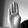
ASL letter: B